Turtles All the Way Down (novel)

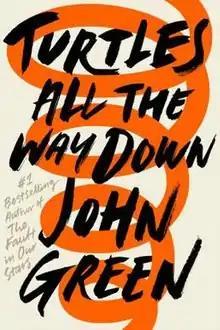
First edition cover

Turtles All the Way Down is a young adult drama novel written by American author John Green published on October 10, 2017, by Dutton Books. It is Green's fifth solo novel and his seventh overall. The novel debuted at number 1 on "The New York Times" Best Seller list in the category of "Young Adult Hardcover Books" and stayed at the top for 15 weeks and remained on the list for 62 weeks.